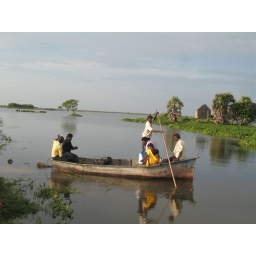
View of Kolleru lake near kaikaluru Andhra pradesh. A visiting place for many migratory birds like pelicans.